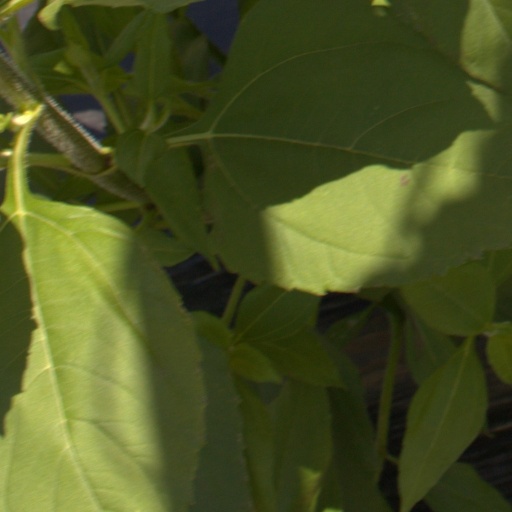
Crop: Jerusalem artichoke